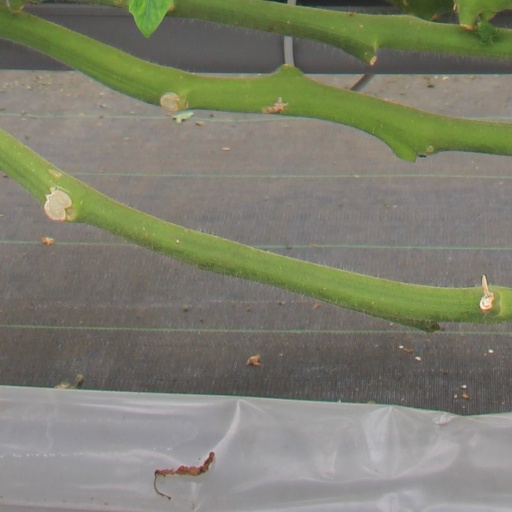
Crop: tomato